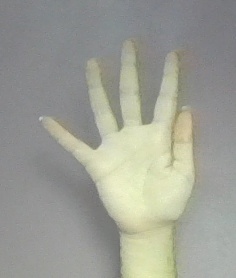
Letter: sheen